Njeezhoor

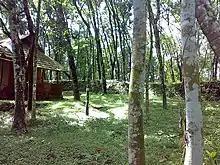
Rubber Plantations

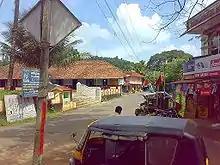
Neezhoor Town

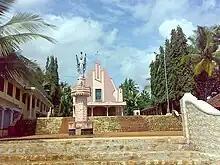
Infant Jesus Church

Njeezhoor is a village in Kottayam district in the state of Kerala, India. Njeezhoor is also spelled Neezhoor. Njeezhoor is situated at the northern end of Kottayam (30 km). Distance to Cochin is only 45 km. The nearest railhead is Piravom Road Railway Station (12 km). Even though it's a remote village in Kerala, it has 98% literacy rate, good educational institutions, cellular phone coverage, telephone exchanges, internet facilities, good transportation systems, irrigation systems, etc. Njeezhoor Grama Panchayat has been awarded "The Best Panchayat in Kottayam District" two times.